Marc Rivière (pastry chef)

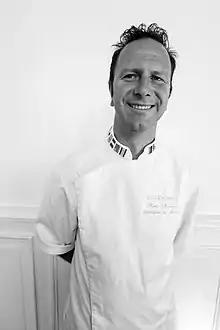
Marc Rivière's portrait 2013

Marc Rivière born on December 4, 1969, in Rennes, in the (Ille-et-Vilaine, 35) department of France. Is a French pastry chef at Potel et Chabot, whose pastry shop sits Chaillot, in Paris. He was crowned World Pastry Champion with the French team in 2009.